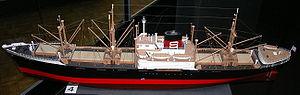
Maquette du cargo Algérie, lancé en 1952 sous le nom de Tomoe. Il comportait des cuves à vin pour une capacité de 10092 HL.